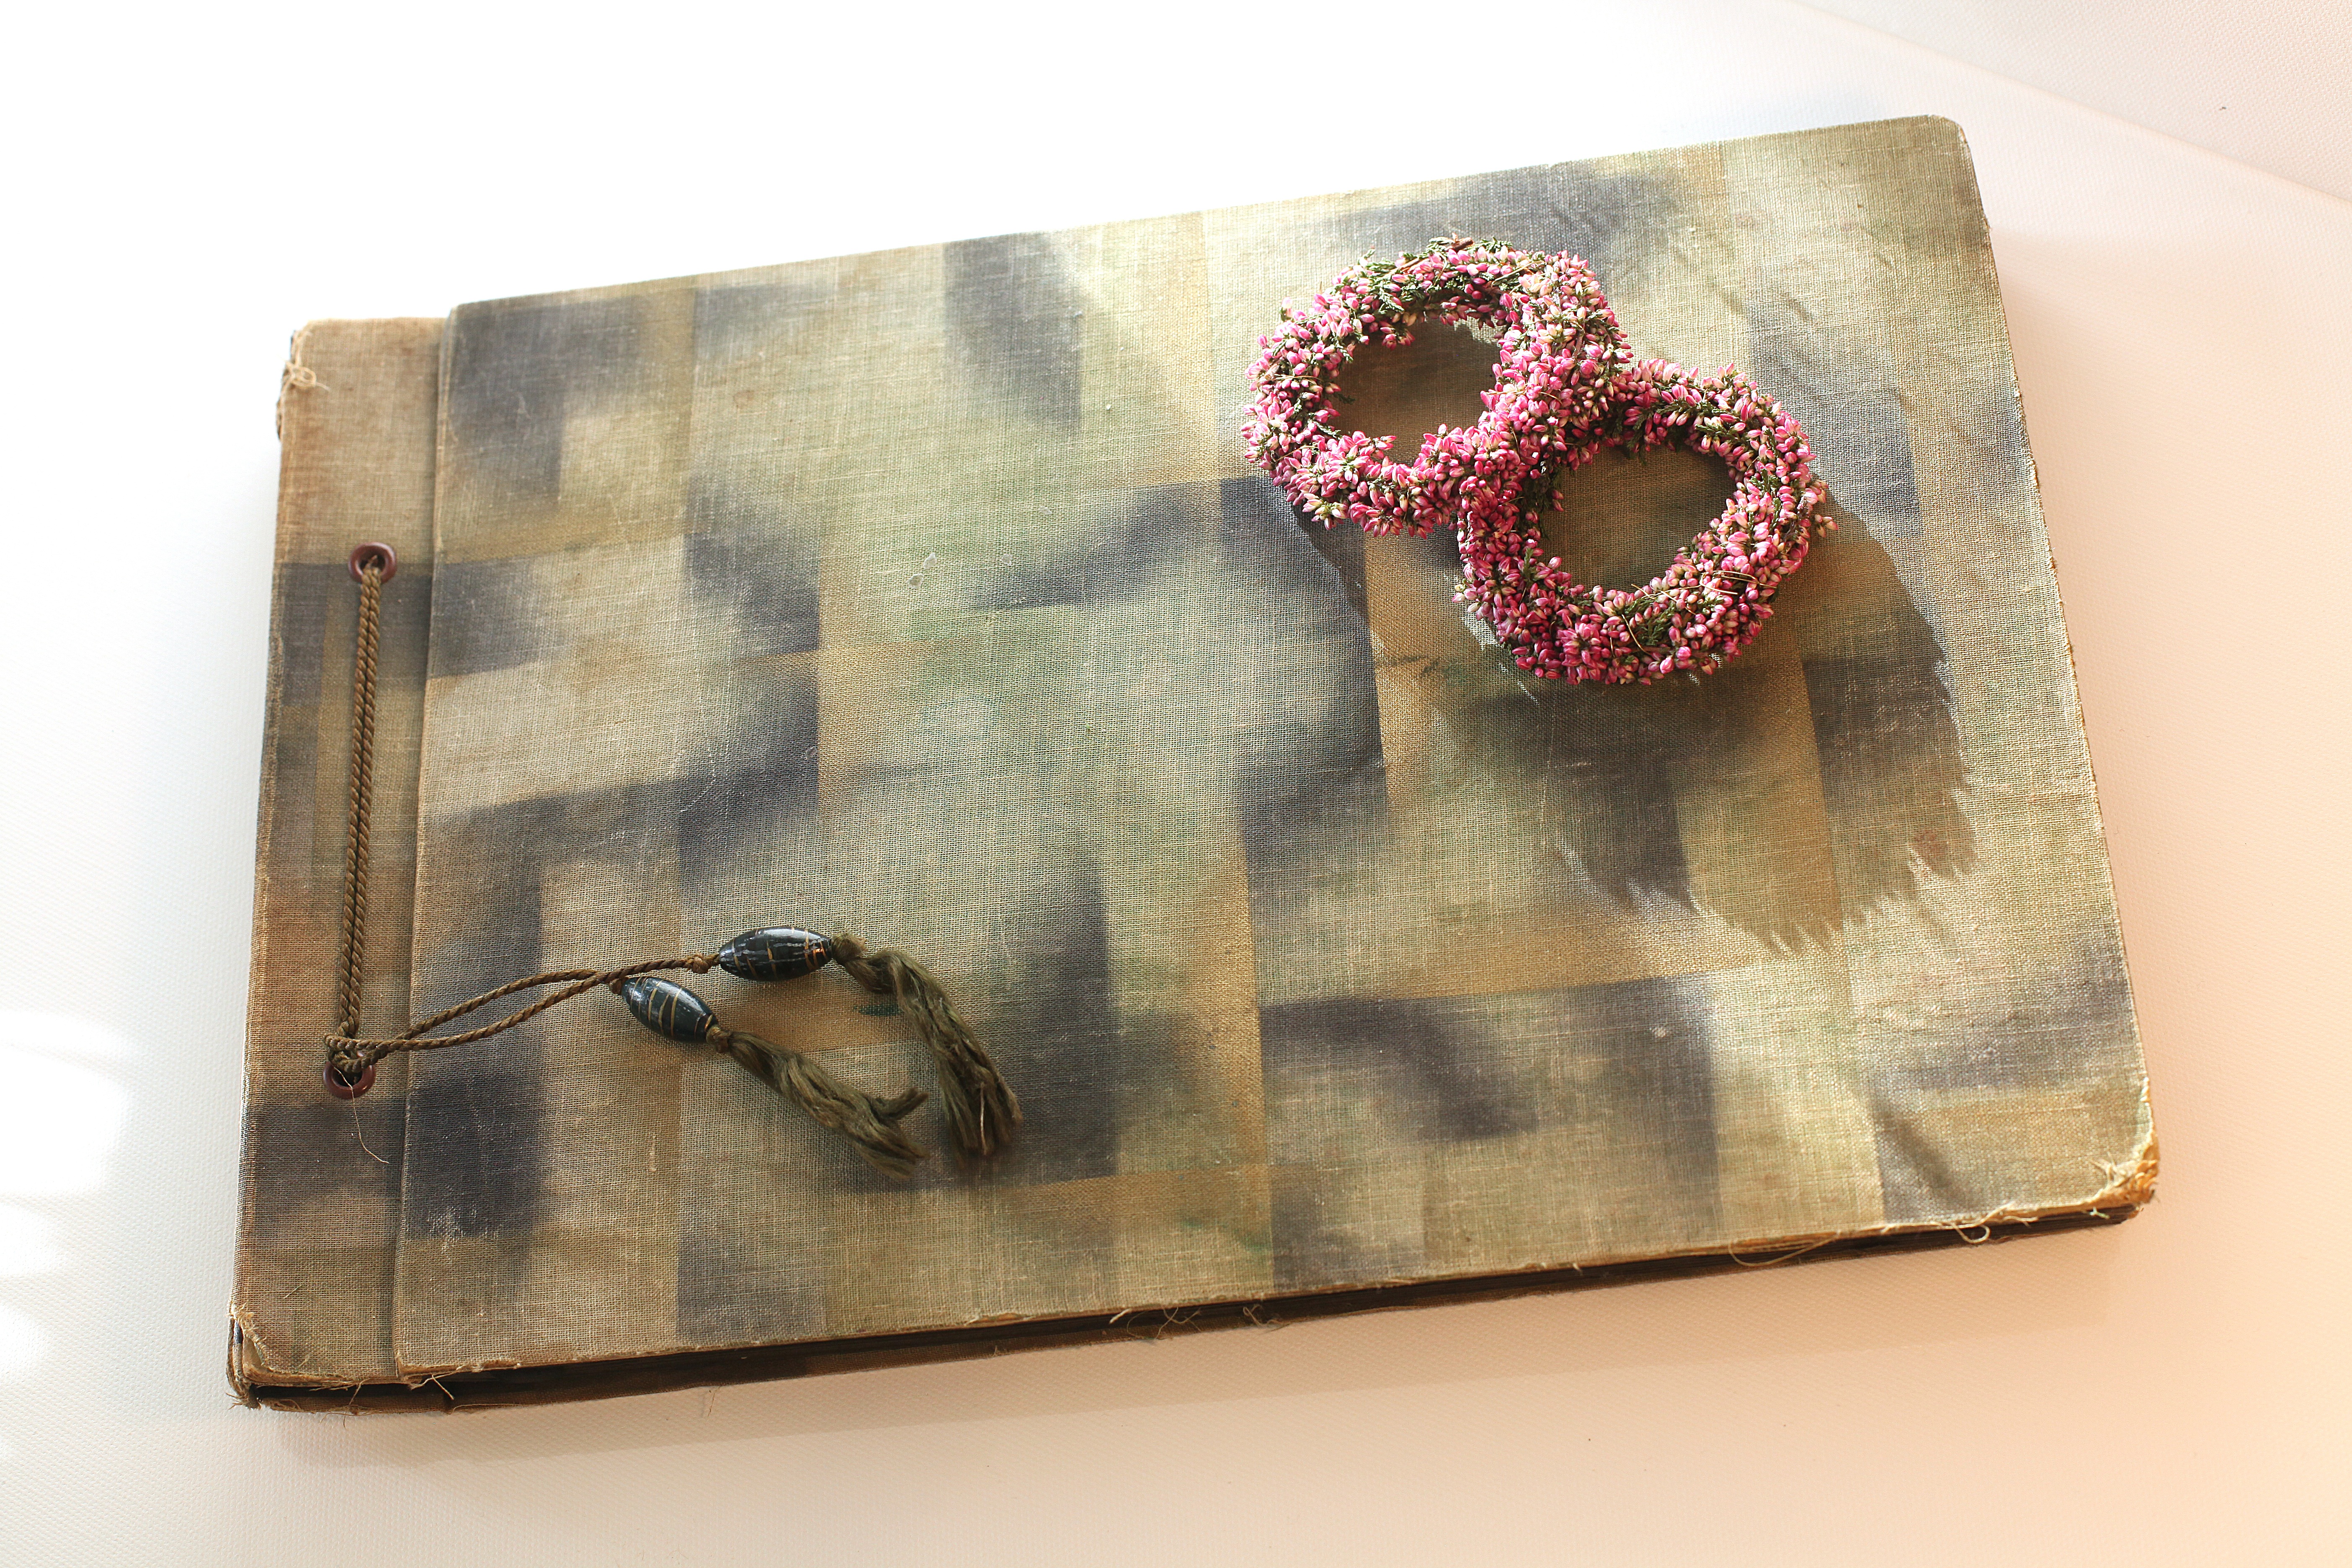
old, pattern, romantic, memory, material, handbag, textile, art, drawing, mood, heather, canvas, photo album, erika, coin purse